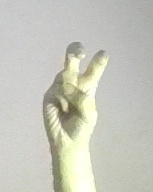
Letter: toot